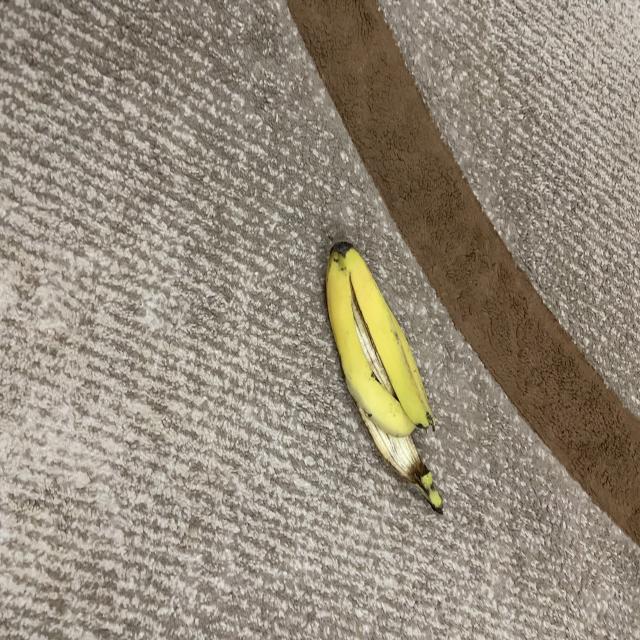
Label: bananas